Casper and the Ghostly Trio (video game)

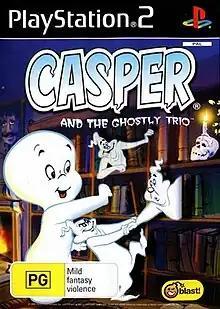
Australia and New Zealand PlayStation 2 cover art

Casper and the Ghostly Trio is a 2006 platform game developed by Data Design Interactive and published by Blast! Entertainment. It is based on the Casper the Friendly Ghost character by Harvey Comics. The game was released for the PlayStation 2 exclusively in the PAL region, where it was unanimously panned by critics despite a low-key release.